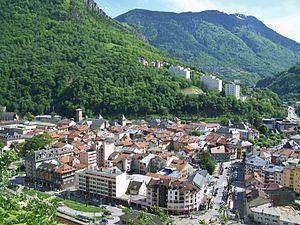
Vue panoramique de la ville de Moûtiers en Savoie.
Moûtiers est une commune française située dans le département de la Savoie, en région Auvergne-Rhône-Alpes.